William Lightfoot Price

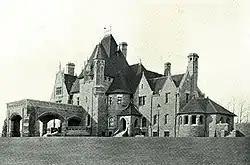
"Woodmont," Alan Wood, Jr. mansion, Gladwyne, PA (1892-94).

For steel magnate and former U.S. Congressman Alan Wood, Jr., Price designed "Woodmont" (1892–94), a chateauesque mansion built on the highest point in Montgomery County, Pennsylvania, a bluff overlooking the Schuylkill River, the industrial town of Conshohocken, and the Alan Wood Iron & Steel Company Plant. Price would design other palatial residences, but never again on this scale.